Southwest Management District

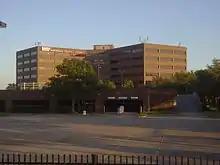
National Oilwell Varco headquarters

National Oilwell Varco has its headquarters in Greater Sharpstown. MetroCorp Bancshares and subsidiary MetroBank have their headquarters in Greater Sharpstown and in Chinatown. Southwestern National Bank also has its headquarters in Chinatown and Greater Sharpstown. La Subasta Inc. (formerly El Día, Inc.), which publishes ' and which published "El Día", has its offices in Greater Sharpstown.